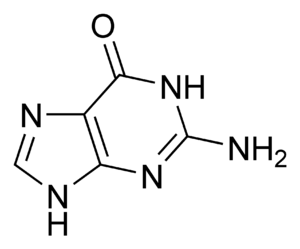
Guanin
Guanins kemiske struktur
Guanin er en purin nukleobase, der findes i både DNA og RNA. I DNA's dobbelthelix samt dobbeltstrengede RNA-områder danner guanin tre hydrogenbindinger med pyrimidinen cytosin.